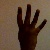
The image shows a hand gesture representing the number 4 in Indian Sign Language.